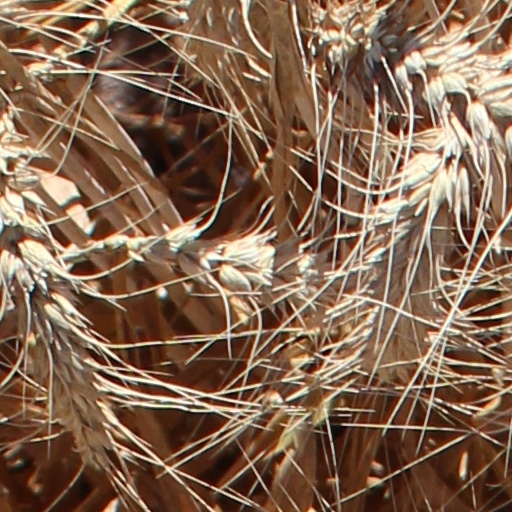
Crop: wheat